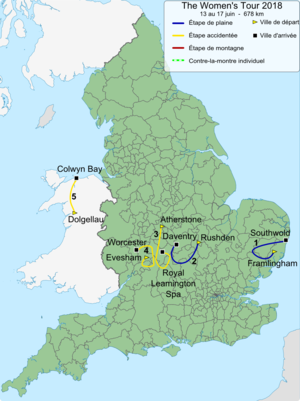
La 5ᵉ édition de The Women's Tour a lieu du 13 au 17 juin 2018. Il s'agit de la treizième épreuve de l'UCI World Tour féminin 2018.